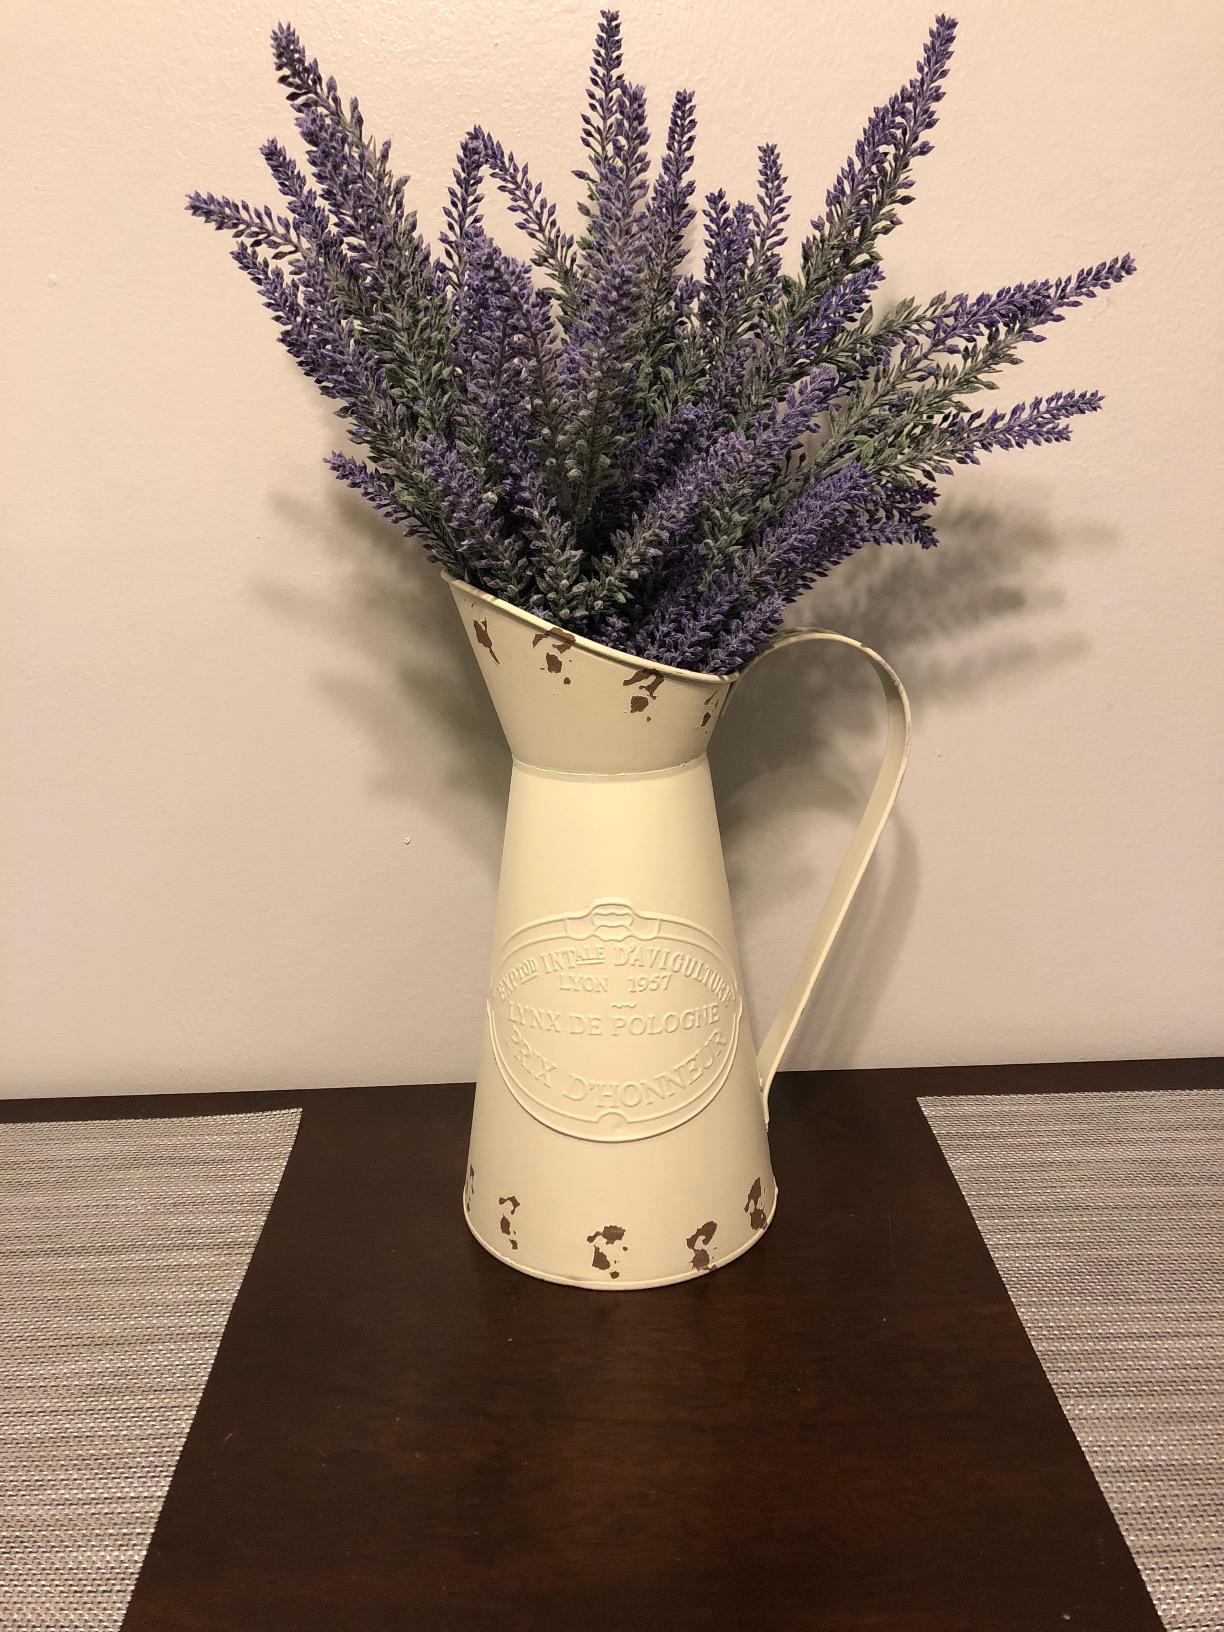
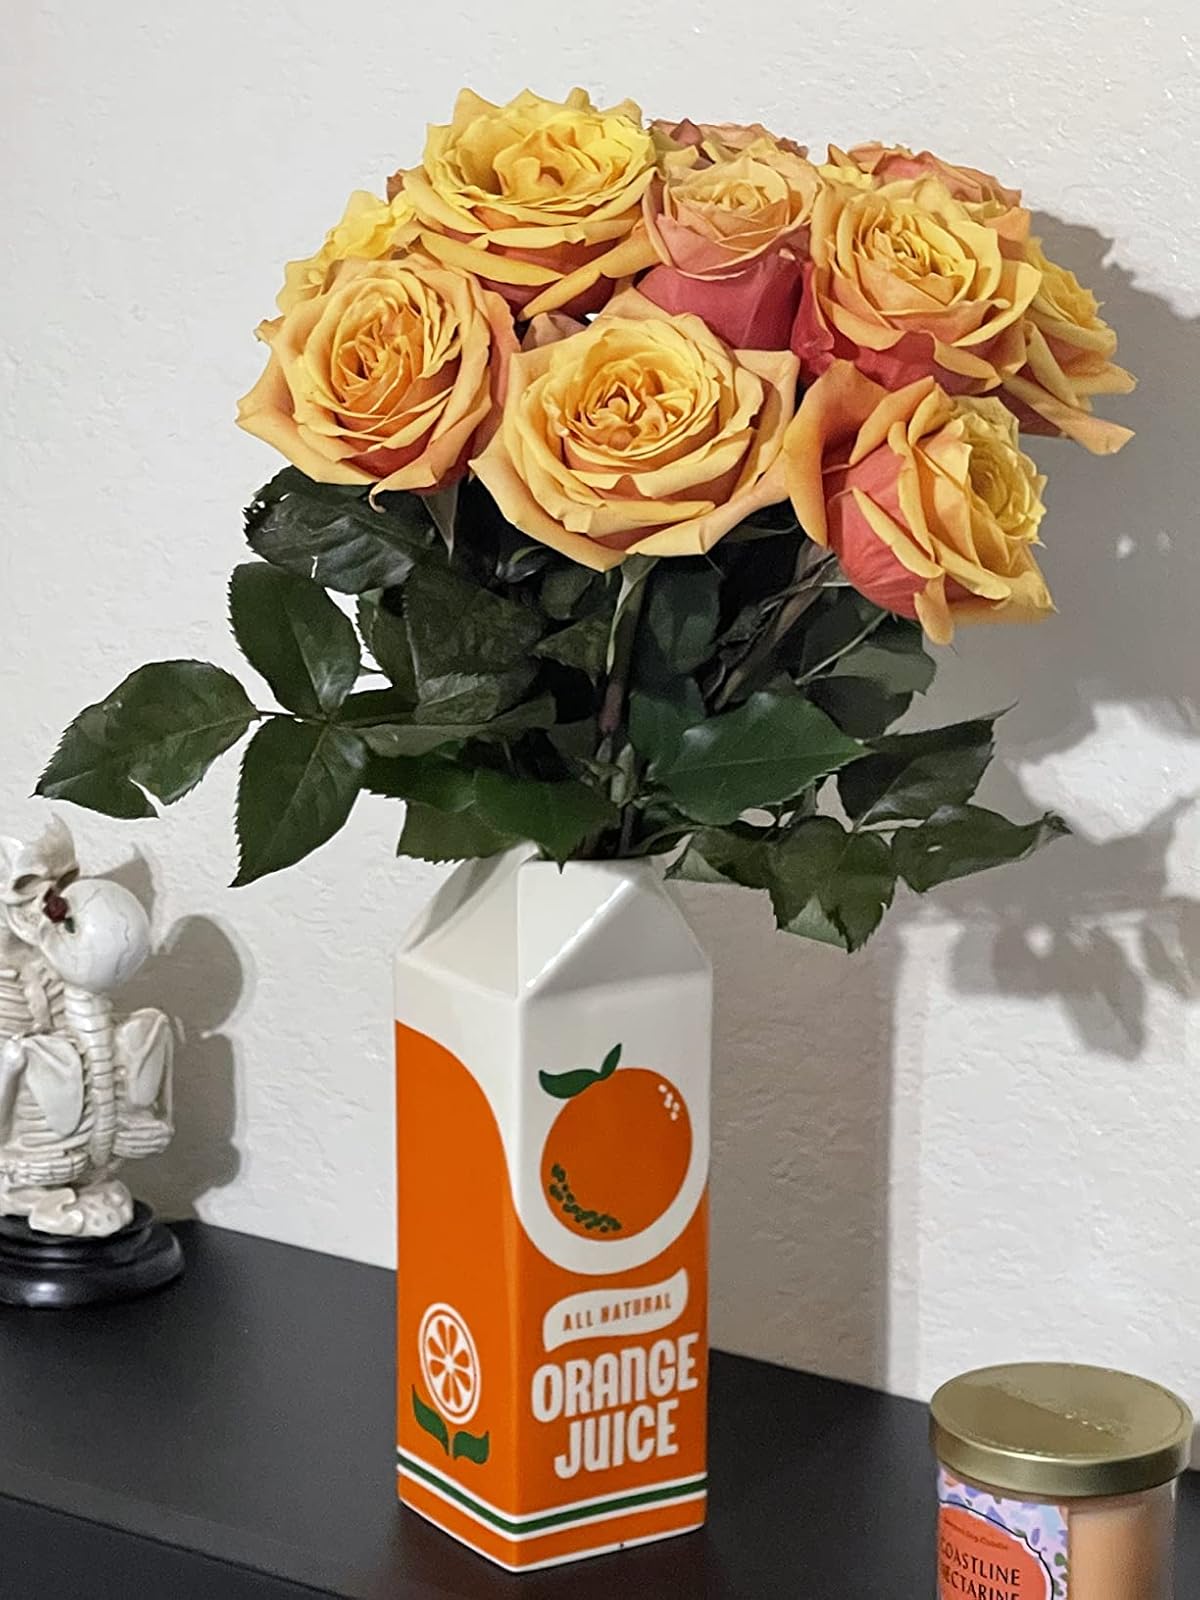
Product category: vase
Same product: no